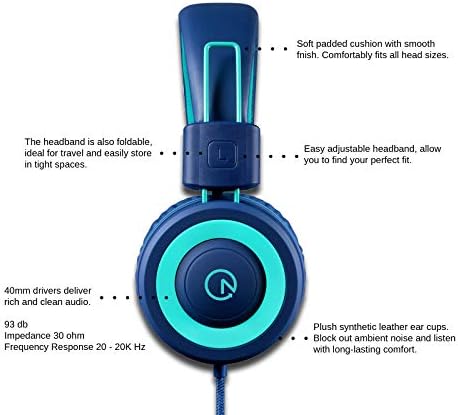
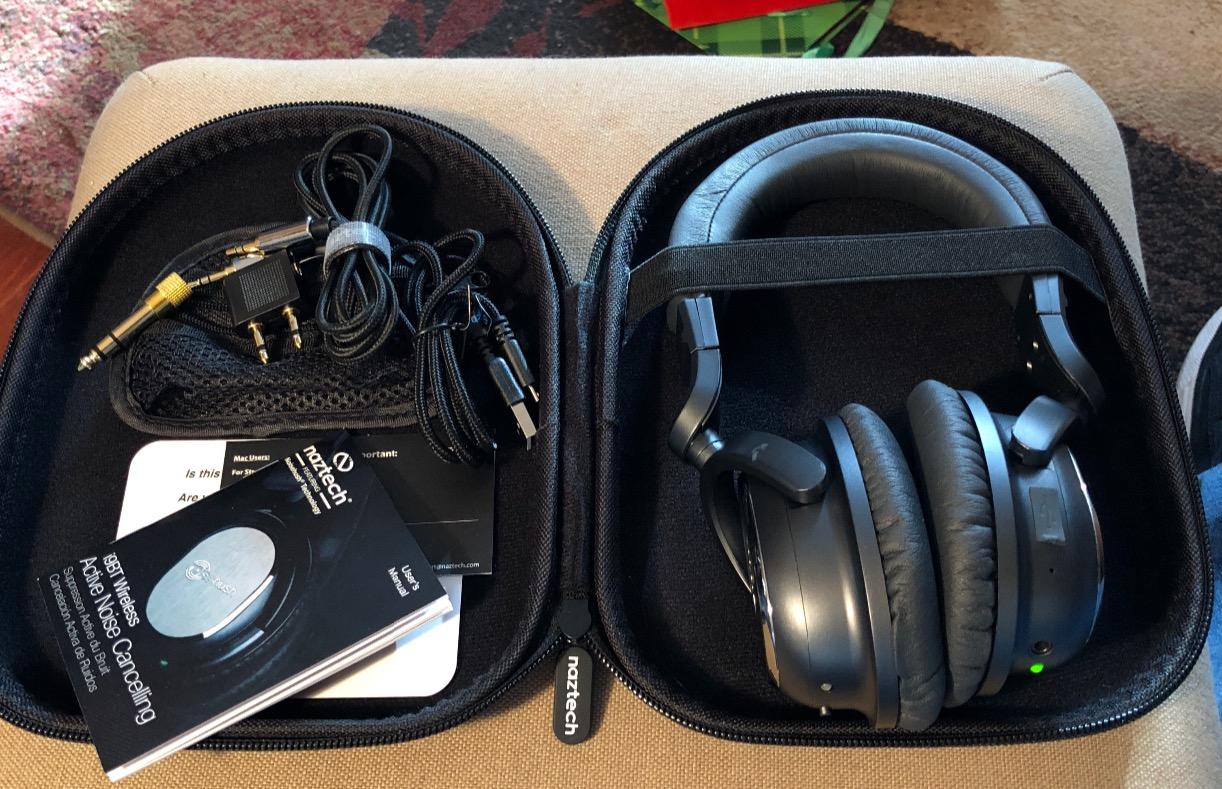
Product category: headphones
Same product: no